Aloe Army Airfield

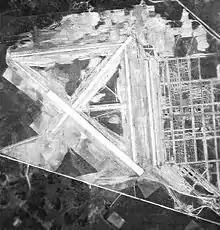
1942 airphoto of the airfield under construction

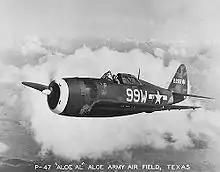
Republic P-47D-RE Thunderbolt (42-22281) from Aloe AAF, about 1943

Aloe Army Airfield is an abandoned airfield located west of Victoria, Texas.